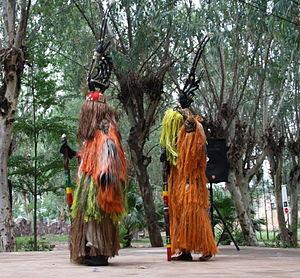
Représentation de danse avec cimiers Ciwara lors d'une démonstration à Bamako (2010)
Le masque Ciwara, ou encore Tyi wara, de son nom complet Tyi wara kun est un masque-cimier rituel en forme d'antilope-cheval que l'on rencontre dans la culture Bambara. C'est l'une des pièces les plus connues de l'art africain.